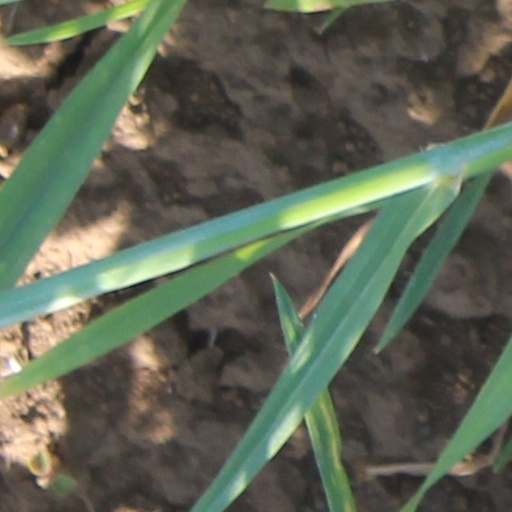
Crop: wheat